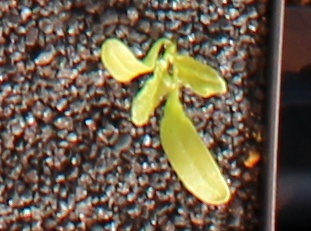
Label: Sugar beet